Leipzig–Hof railway

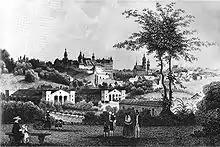
Altenburg station in about 1860

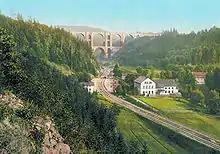
Elster Viaduct in about 1900

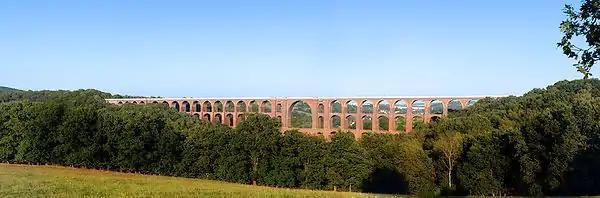
Göltzsch Viaduct

Railway construction began on 1 July 1841 under the leadership of Karl Theodor Kunz, and initially work was carried out on the easily built section of the line from Leipzig to Reichenbach. The Leipzig–Altenburg section was already completed in 1842. Test runs took place on the section on 6 September 1842 and it was opened on 19 September of the same year. The Altenburg–Crimmitschau section was put into operation on 15 March 1844. A branch was also opened to the remote town of Zwickau. The Crimmitschau–Werdau and Werdau–Zwickau sections were inaugurated on 6 September 1845. With the opening of the Werdau–Reichenbach section on 31 May 1846, a connection was also opened to the Vogtland.